August G. and Theresa Green House

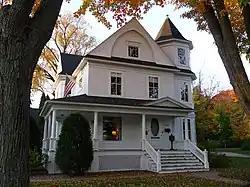

The August G. and Theresa Green House is a historic house located at 1501 Main Street in Stevens Point, Wisconsin, USA.